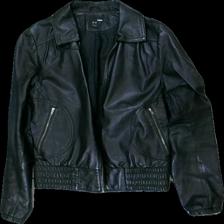
View: front
Type: Outerwear
Category: Ladies
Brand: H&M
Colors: Black
Material: Outer: 100% leather; inner: 100% acetate
Cut: Regular
Size: 38
Season: All
Trend: Leather
Stains: Minor
Damage: Faint stain
Damage location: middle center
Price range: 100-150
Recommended usage: Reuse